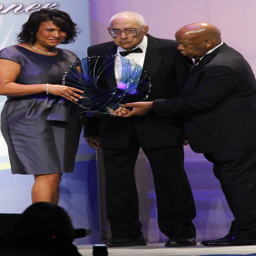
journalist , center , is presented with award